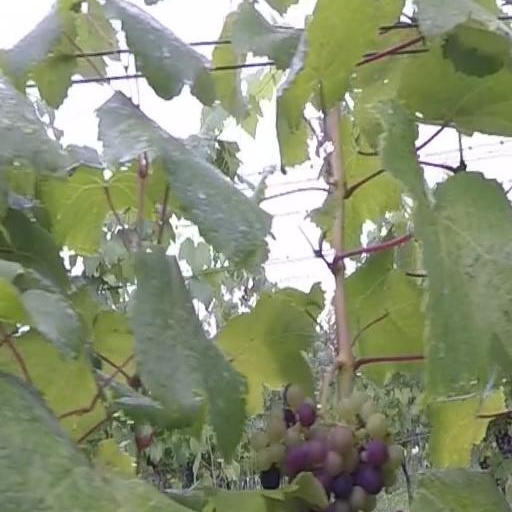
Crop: grape